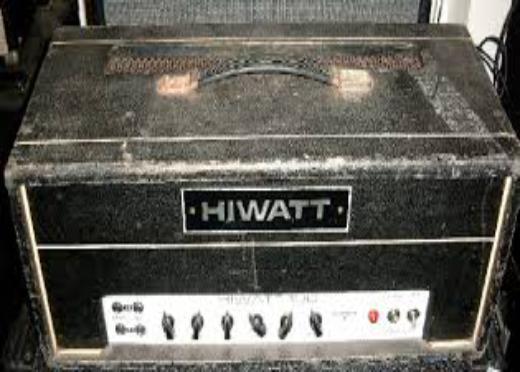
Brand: Hiwatt
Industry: Electronic